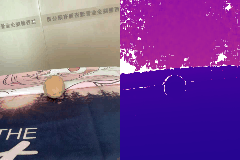
Label: potato